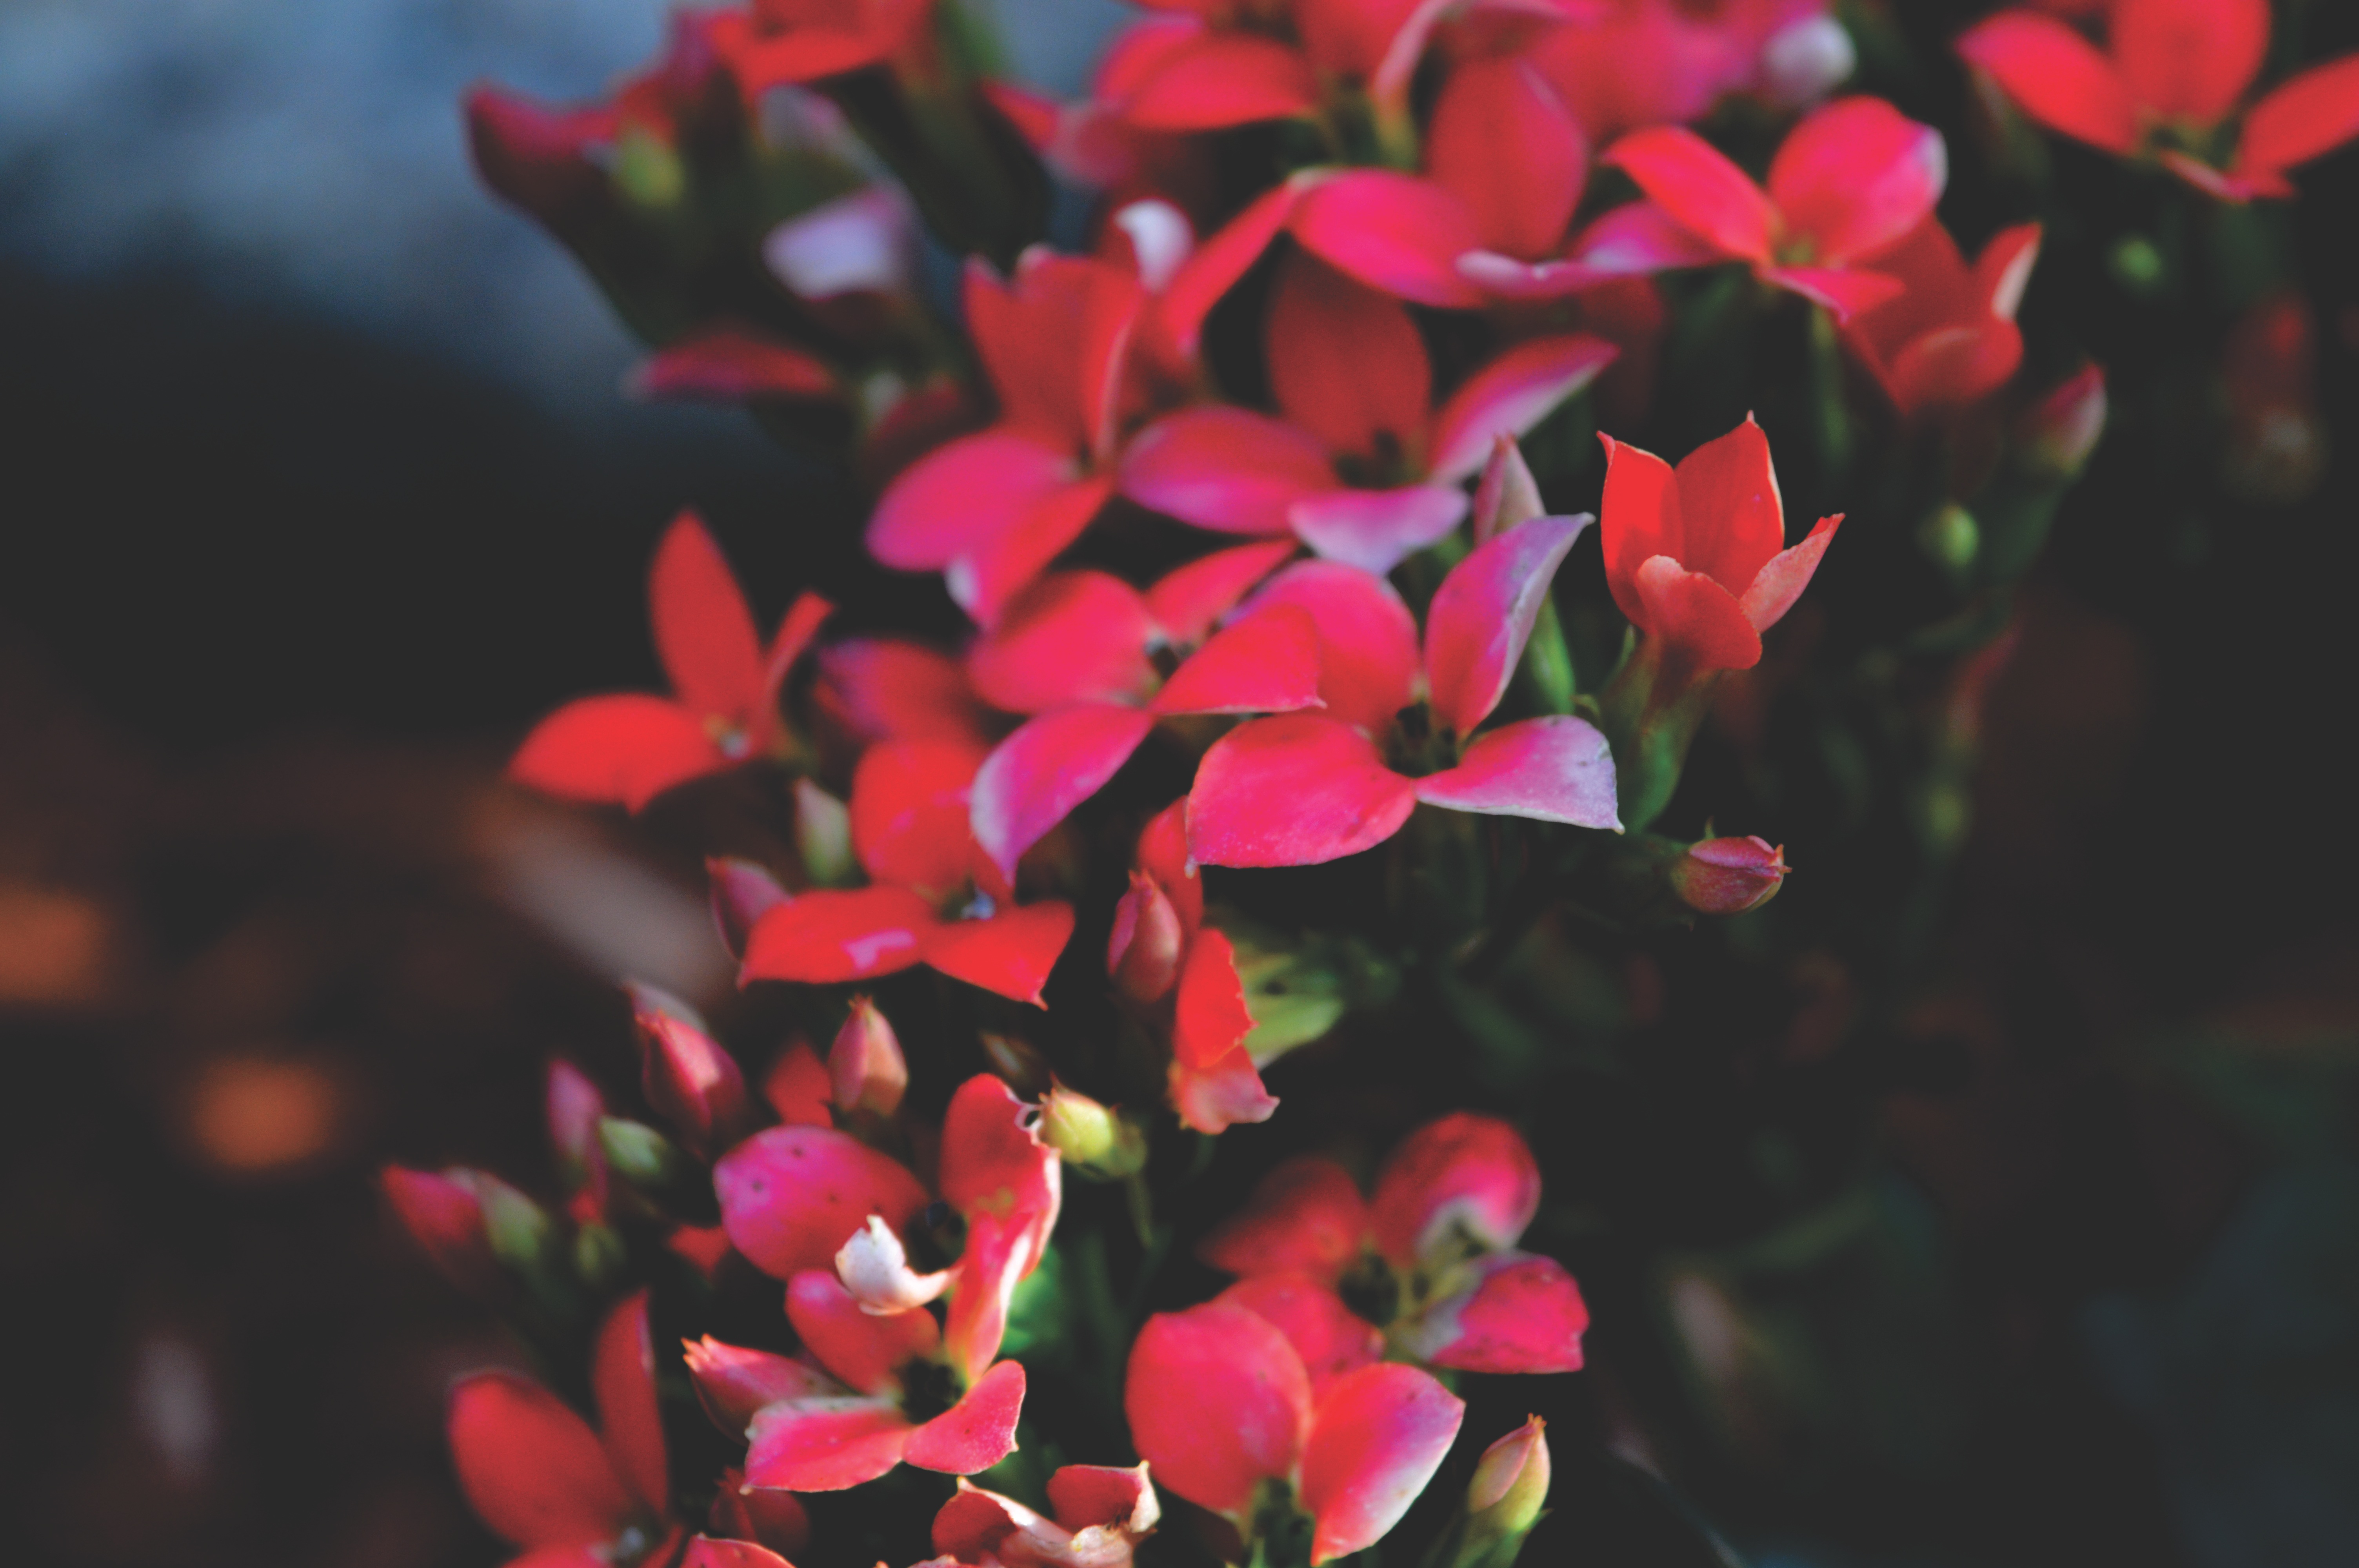
nature, blossom, plant, photography, leaf, flower, petal, red, color, botany, pink, flora, shrub, macro photography, flowering plant, land plant